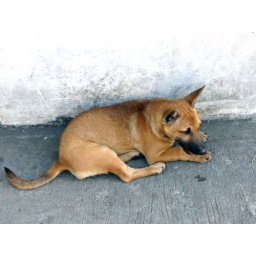
Dog sleeping in the Mons village on a bridge